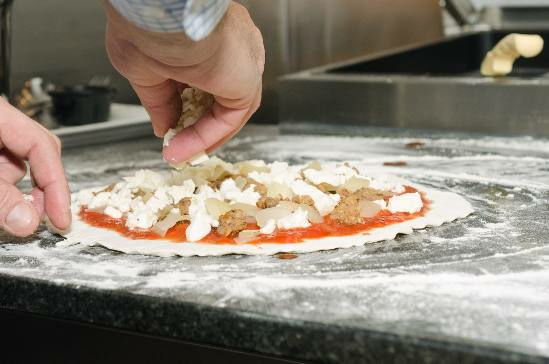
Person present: No